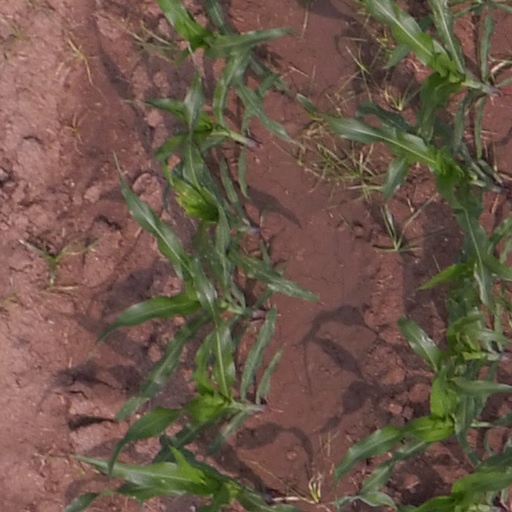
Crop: maize; corn